Homo erectus

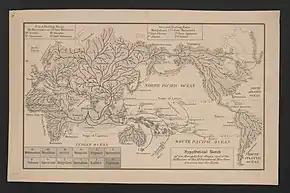
In 1868, Ernst Haeckel suggested early humans dispersed from the now-disproven hypothetical continent "Lemuria".

While Charles Darwin had hypothesized in his 1871 "Descent of Man" that humans most likely evolved in Africa, many late-19th century evolutionary naturalists postulated that Asia was the birthplace of humankind. Asia is midway between all continents via land routes or short sea crossings, providing optimal dispersal routes throughout the world. Among the major proponents of "Out of Asia" theory was Ernst Haeckel, who argued that the first human species (which he speculatively named "Homo primigenius") evolved on a now-disproven hypothetical continent "Lemuria" from a species he termed "Pithecanthropus alalus" (speechless ape-man). "Lemuria" had supposedly sunk below the Indian Ocean, accounting for the lack of fossil evidence.